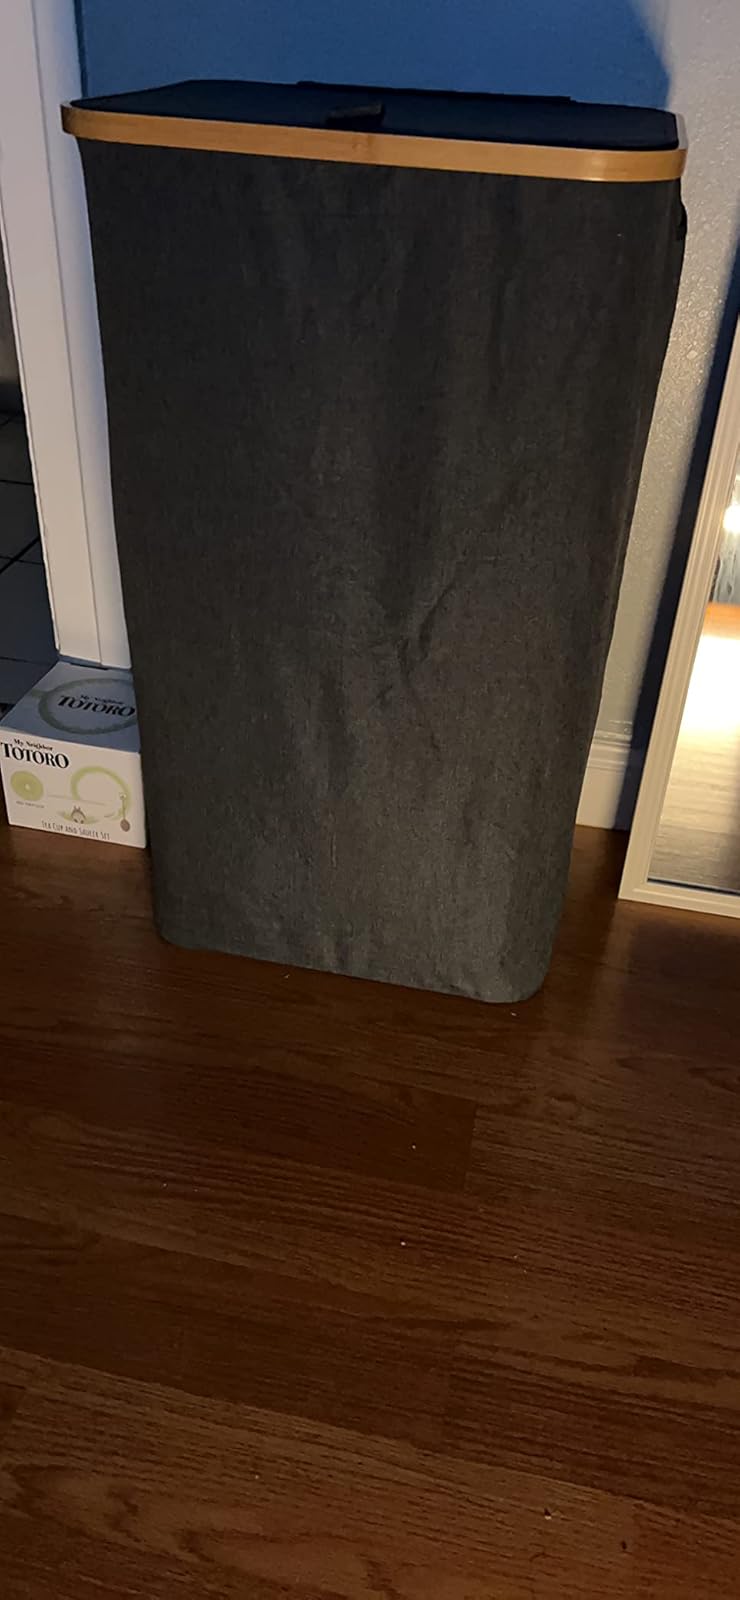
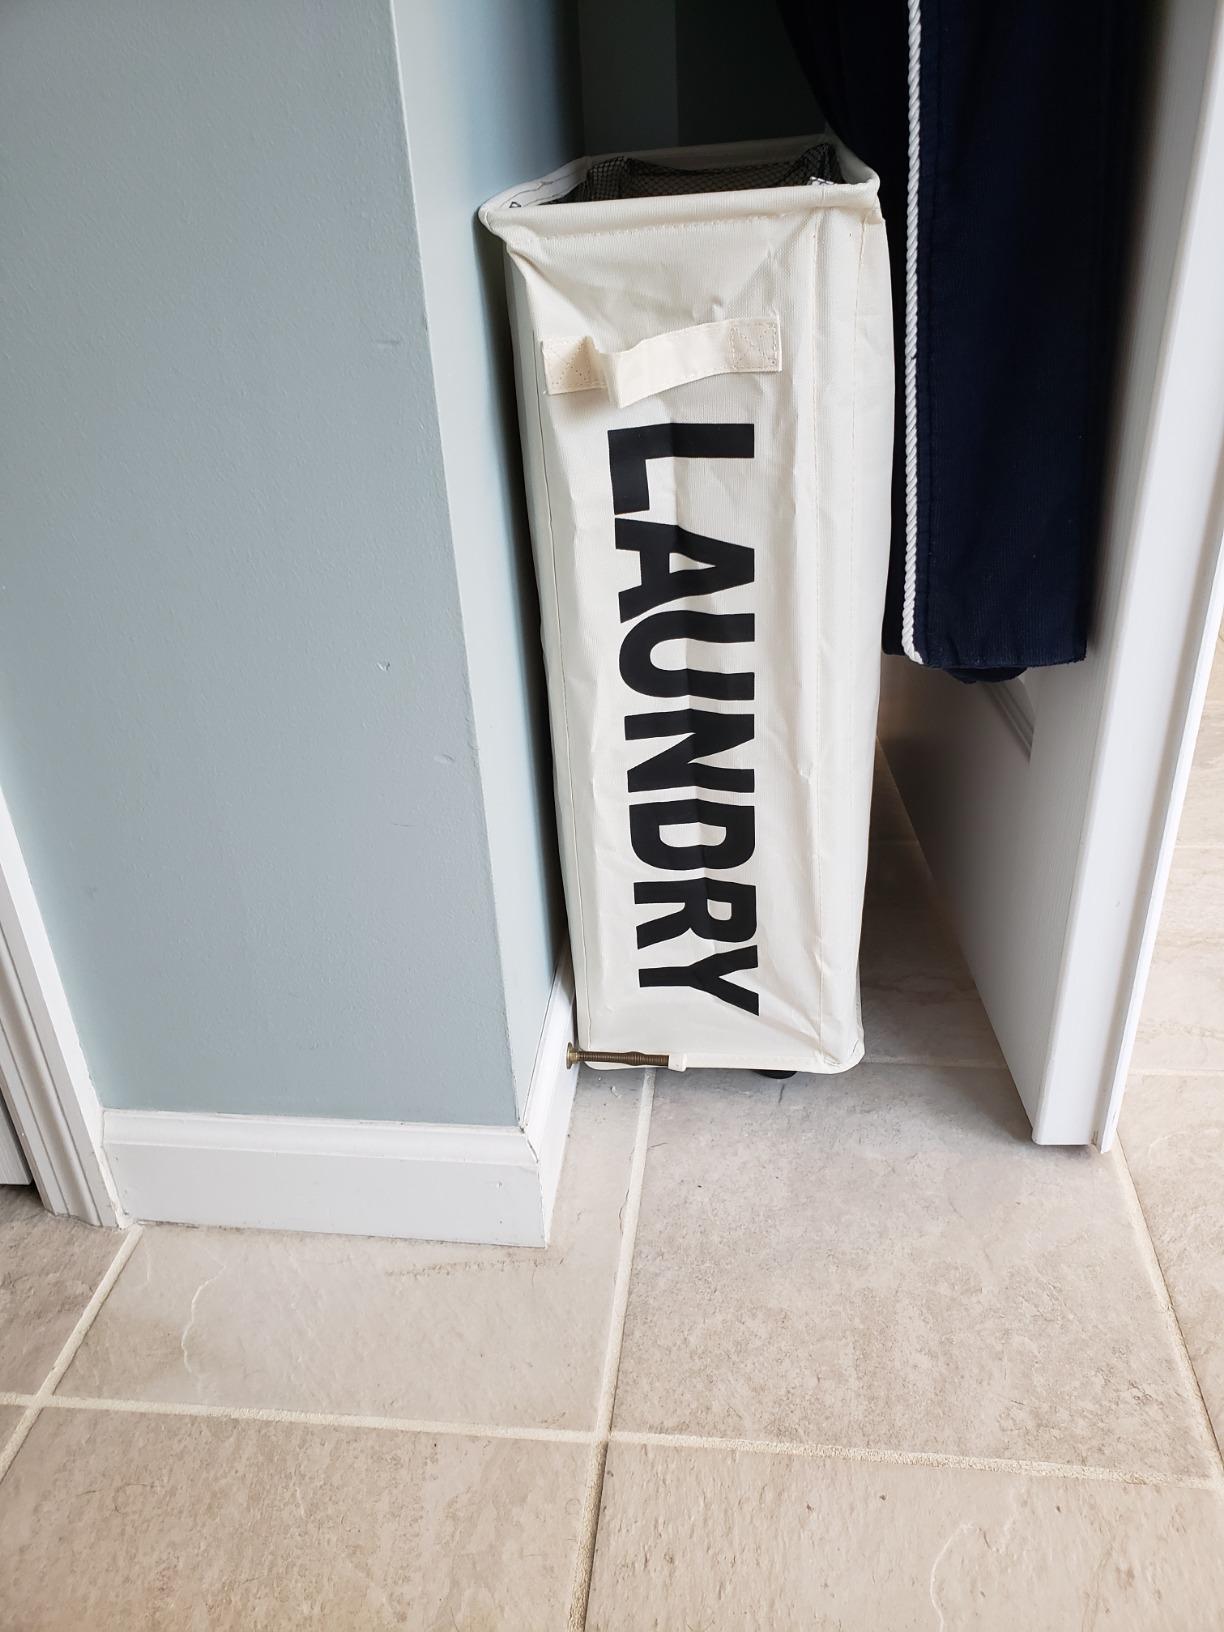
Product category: items_hamper
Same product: no